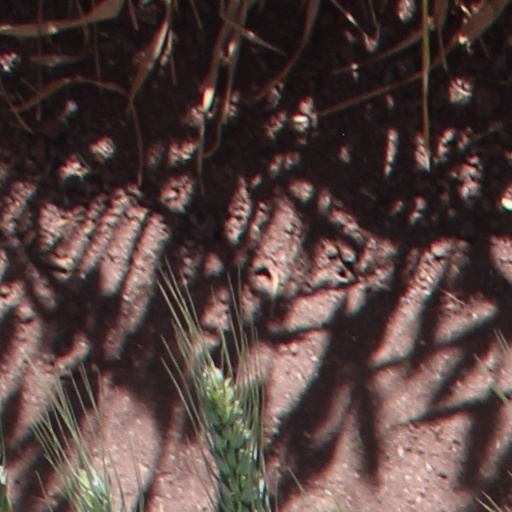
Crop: wheat